Colonization: Down to Earth

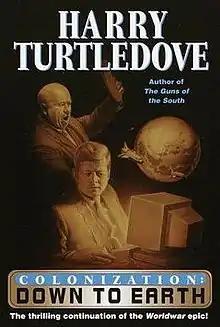
First edition

Colonization: Down to Earth is an alternate history and science fiction novel by Harry Turtledove. It is the second novel of the Colonization series, as well as the sixth installment in the extended Worldwar series. British editions are entitled "Colonisation: Down to Earth" and are the second of the Colonisation series.